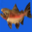
Label: trout